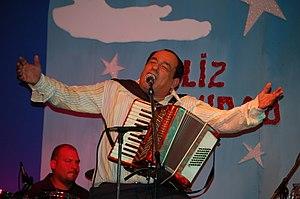
Carlos Arturo Mejía Godoy, est un musicien, compositeur et interprète nicaraguayen. Un des plus importants représentants de la Nueva Canción de Nicaragua, son œuvre, très orientée vers les problèmes sociaux, constitue une part importante de la musique nicaraguayenne.
La culture salvadorienne, ou culture du Salvador, pays d'Amérique centrale, façade pacifique, désigne d'abord les pratiques culturelles observables de ses habitants.
La culture nicaraguayenne, ou culture du Nicaragua, pays d'Amérique centrale, façades atlantique et pacifique, désigne d'abord les pratiques culturelles observables de ses habitants.